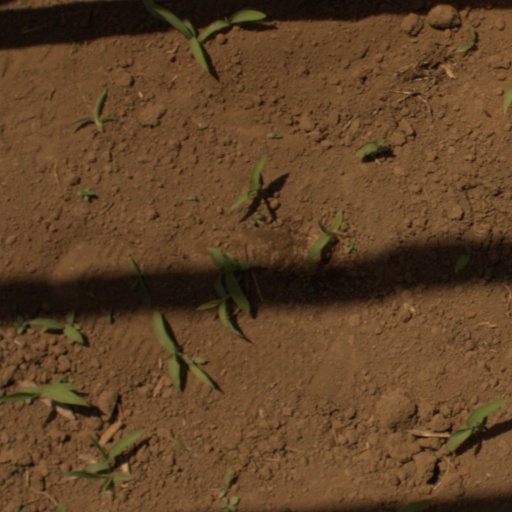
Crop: Jerusalem artichoke